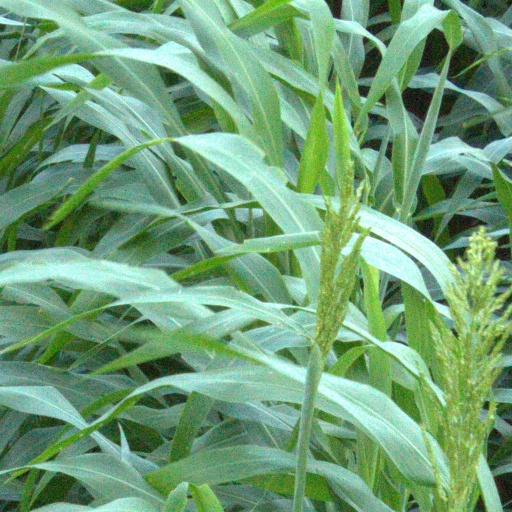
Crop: sorghum